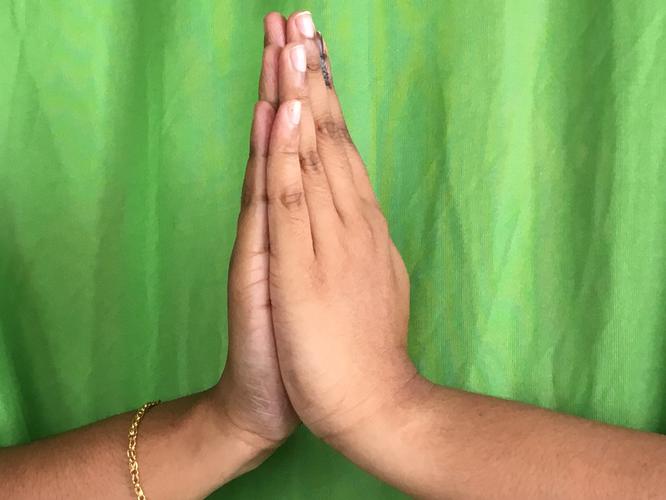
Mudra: Anjali
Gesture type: double_hand